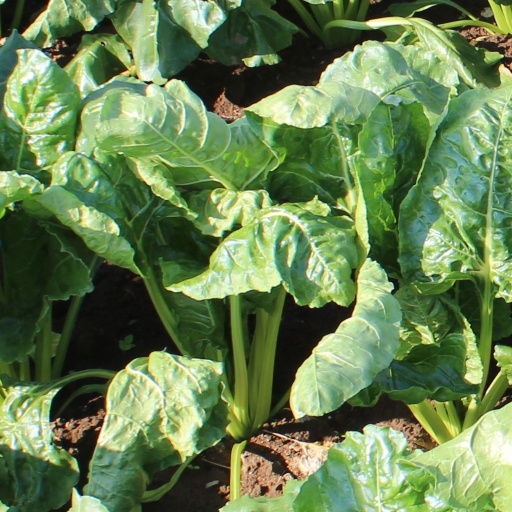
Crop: sugar beet